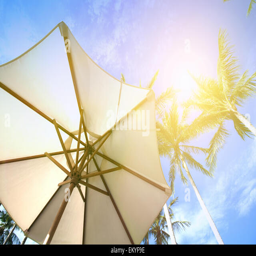
parasol under coconut trees against blue sky on a very hot day